Imoni
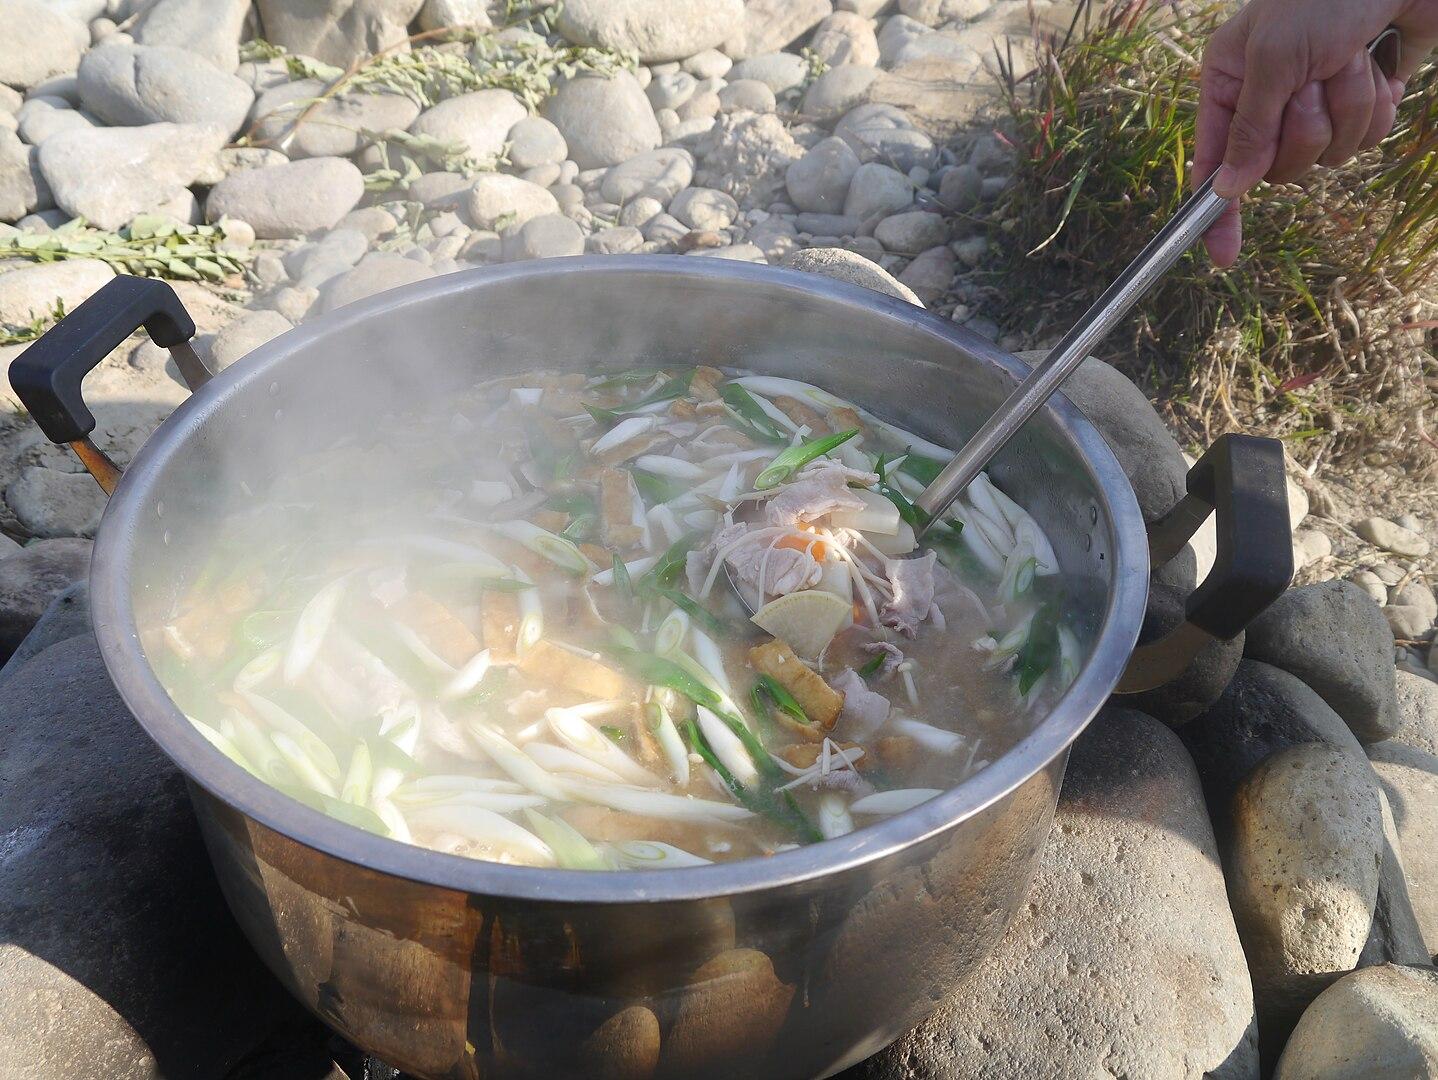
Also known as:
es - Spanish: Imoni
ja - Japanese: 芋煮会
jv - Javanese: Imoni
ru - Russian: Имони
th - Thai: อิโมนิ
uk - Ukrainian: Імоні
zh - Chinese: 芋煮會
Category: soup (meat soup, root vegetables)
Cuisine: Japanese
Associated cuisines: Japanese
Area: Akita
Countries: Japan
Region: Eastern Asia, , , ,
The dish is a type of taro and meat soup eaten traditionally in the autumn in the Tōhoku region of Japan.